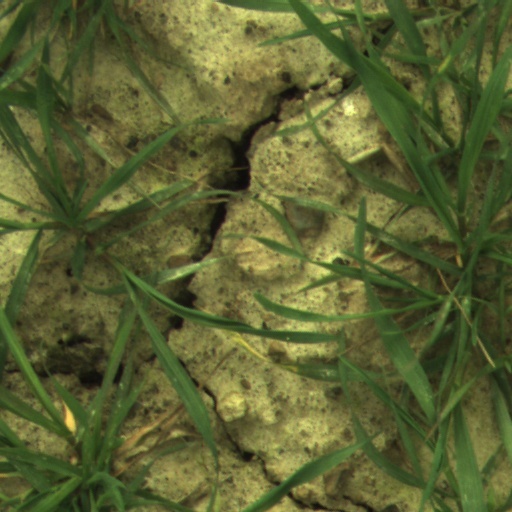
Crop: wheat